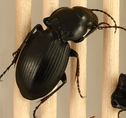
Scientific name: Cyclotrachelus torvus
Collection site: Northern Great Plains Research Laboratory NEON (NOGP), plot NOGP_007